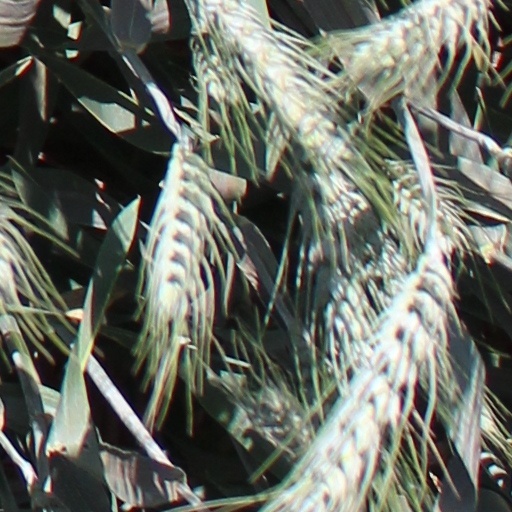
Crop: wheat